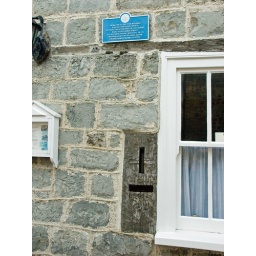
Once the town post office, this building had the original wooden post-box still situated within the front wall.